Fraser Forster

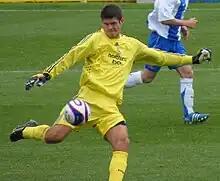
Forster playing for Newcastle United in 2008

Forster earned his first professional contract with Newcastle United, signing for their Academy in 2005. Forster was Newcastle's third choice goalkeeper in the 2007–08 season while Tim Krul was on loan at Falkirk, and played regularly in the reserves. However, in the six years he was signed to the club, Fraser never made a first-team appearance for Newcastle, mainly due to the fact that he spent most of his time on loan to other clubs, often lasting entire seasons.